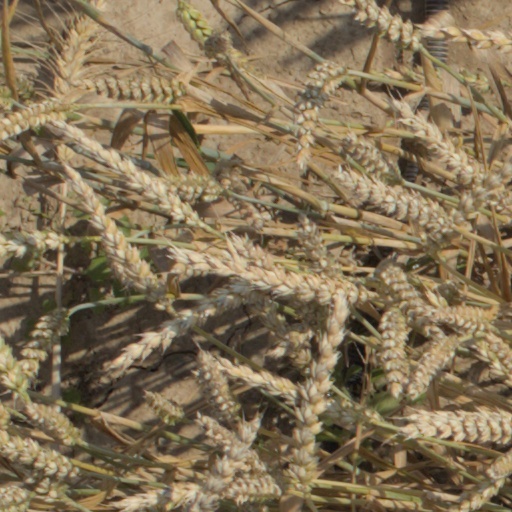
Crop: wheat